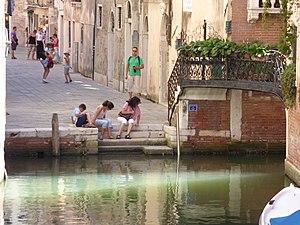
Le rio dei Frari est un canal de Venise dans le sestiere de San Polo.